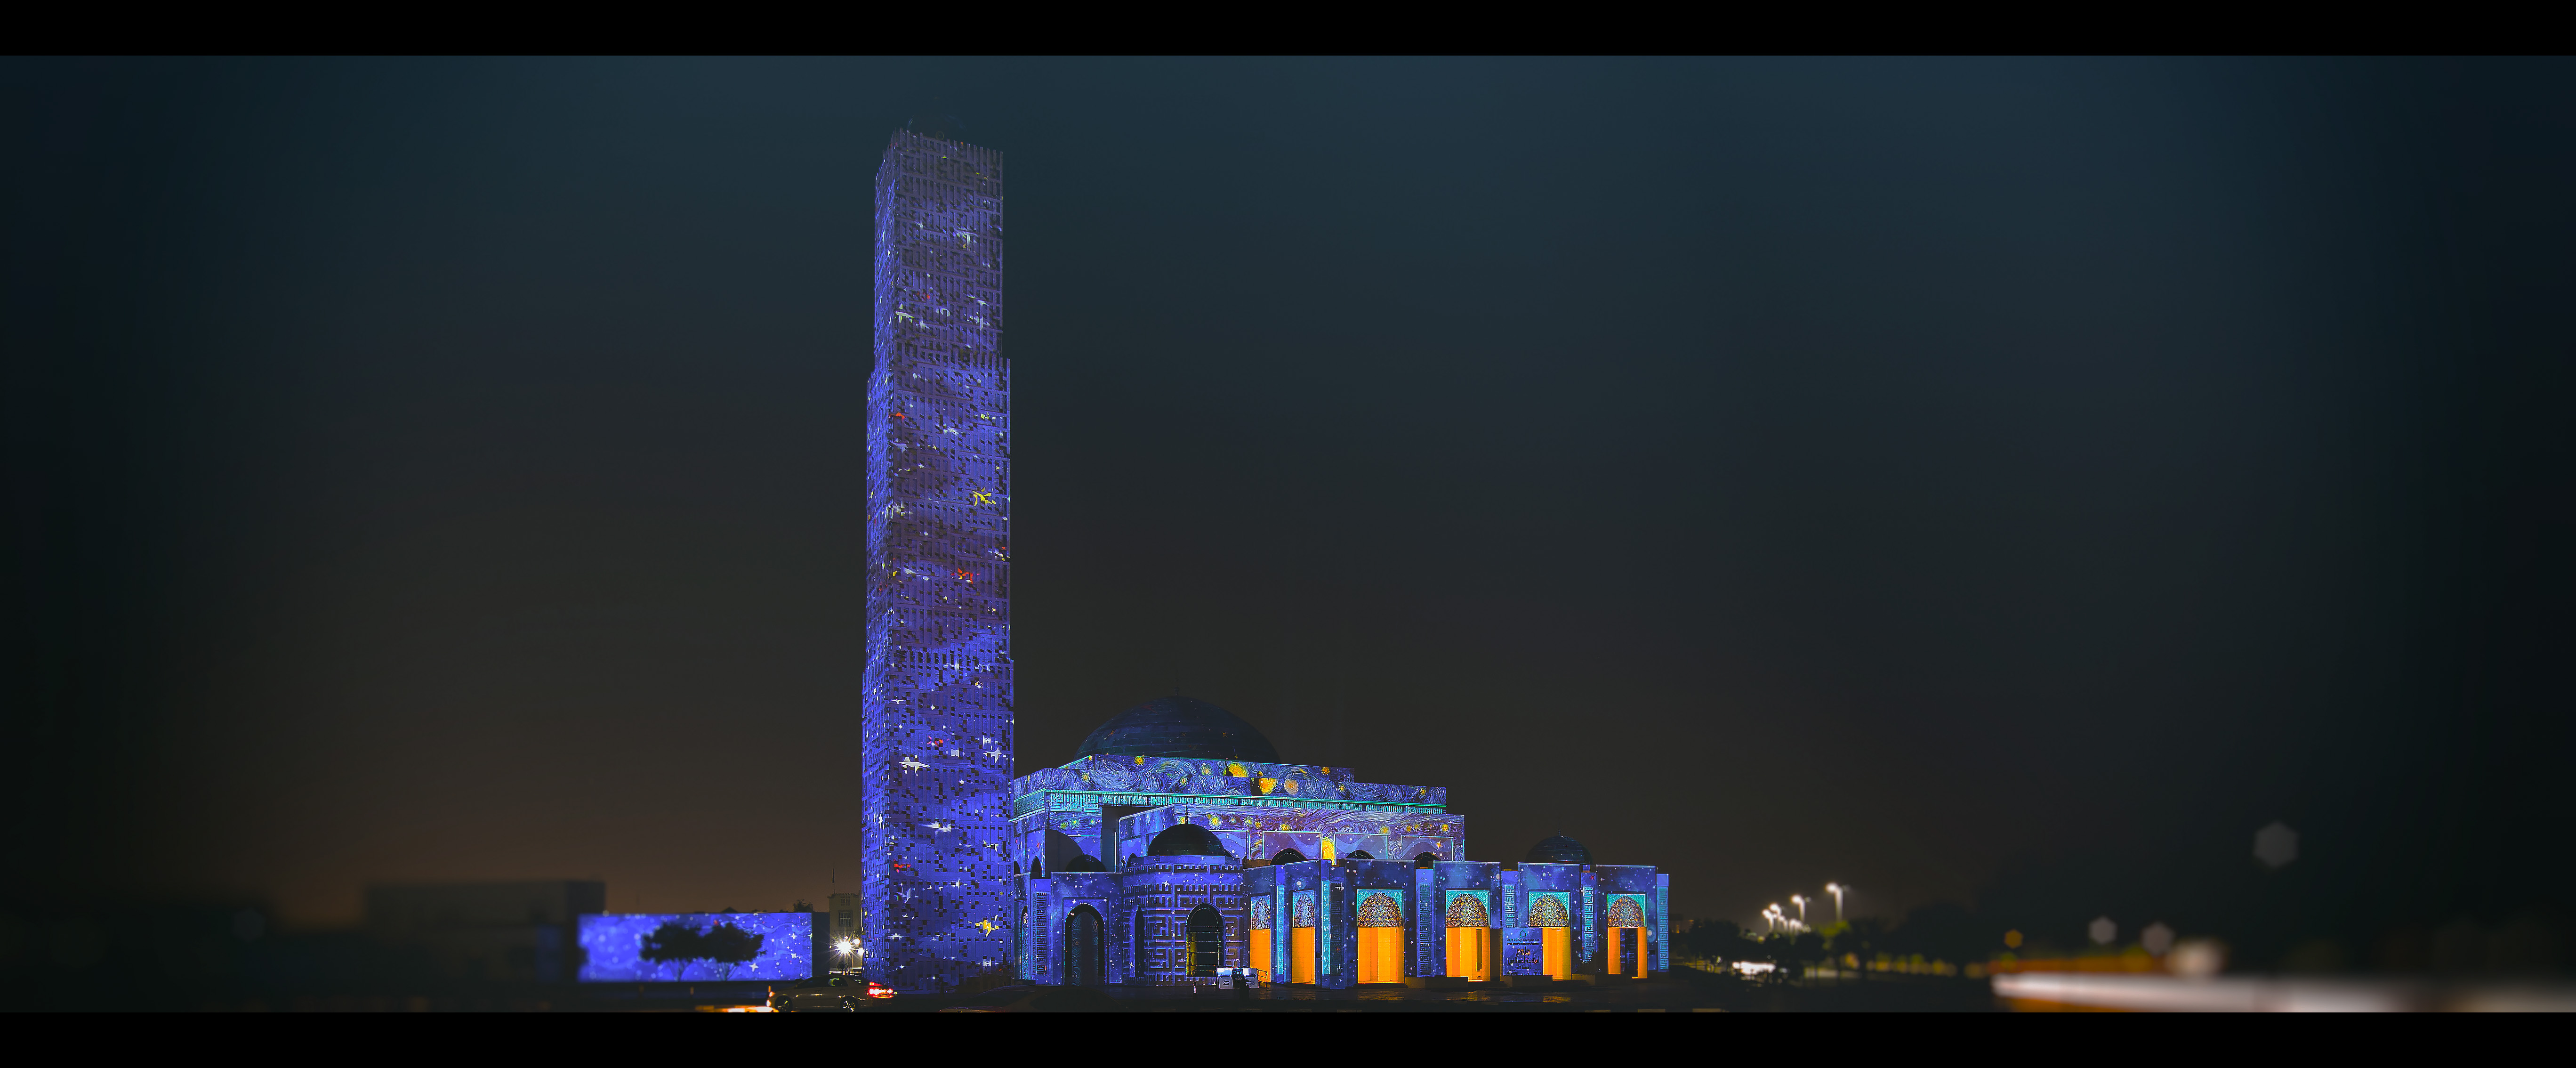
landmark, metropolitan area, tower, architecture, metropolis, night, city, skyscraper, sky, building, midnight, cityscape, skyline